Galermi Aqueduct

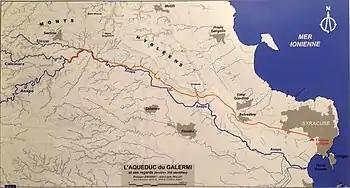
Course of the aqueduct

The Galermi Aqueduct is an ancient subterranean aqueduct; the longest and most important aqueduct of Syracuse. It gets its name from the Galermi area, a place name of uncertain origin, but perhaps from the Arabic for "Water hollow". Fazello called the aqueduct "Conductus pulchrae foeminae" (meaning "Conduit of the modest woman")